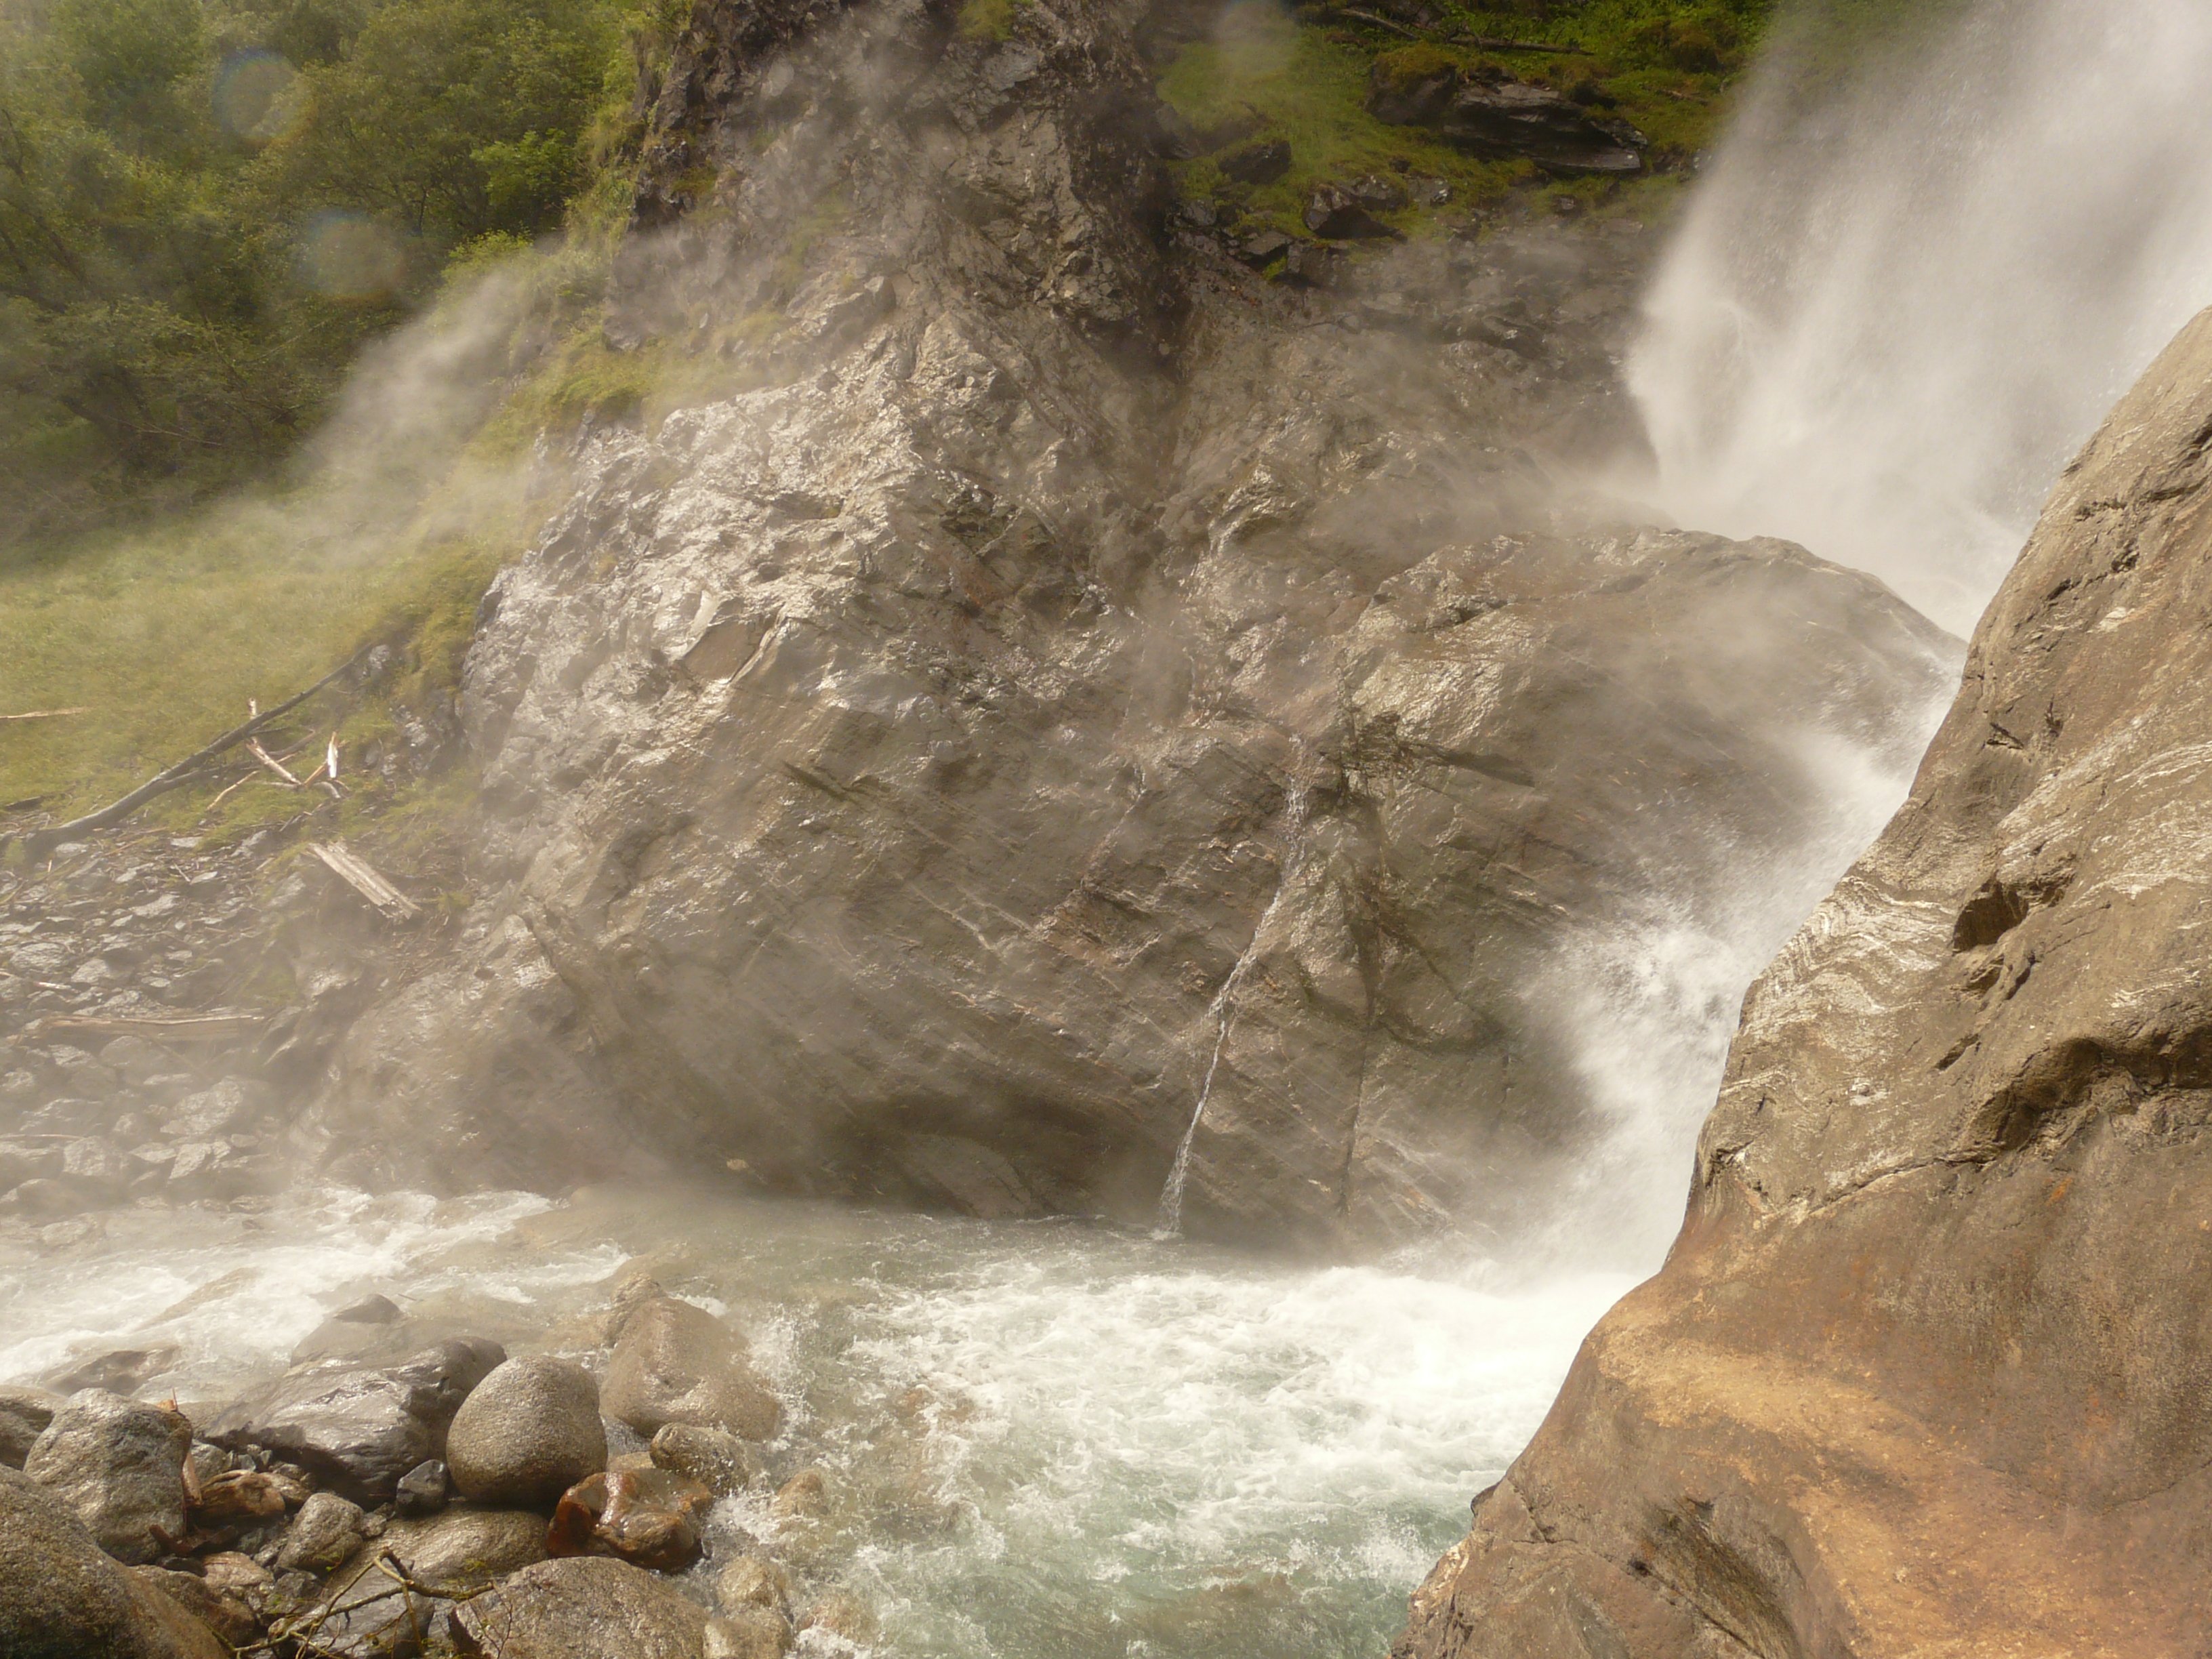
water, nature, rock, waterfall, adventure, river, valley, foam, stream, spray, rapid, canyon, terrain, body of water, places of interest, geology, meran, water feature, wadi, landform, val venosta, geological phenomenon, partschins waterfall